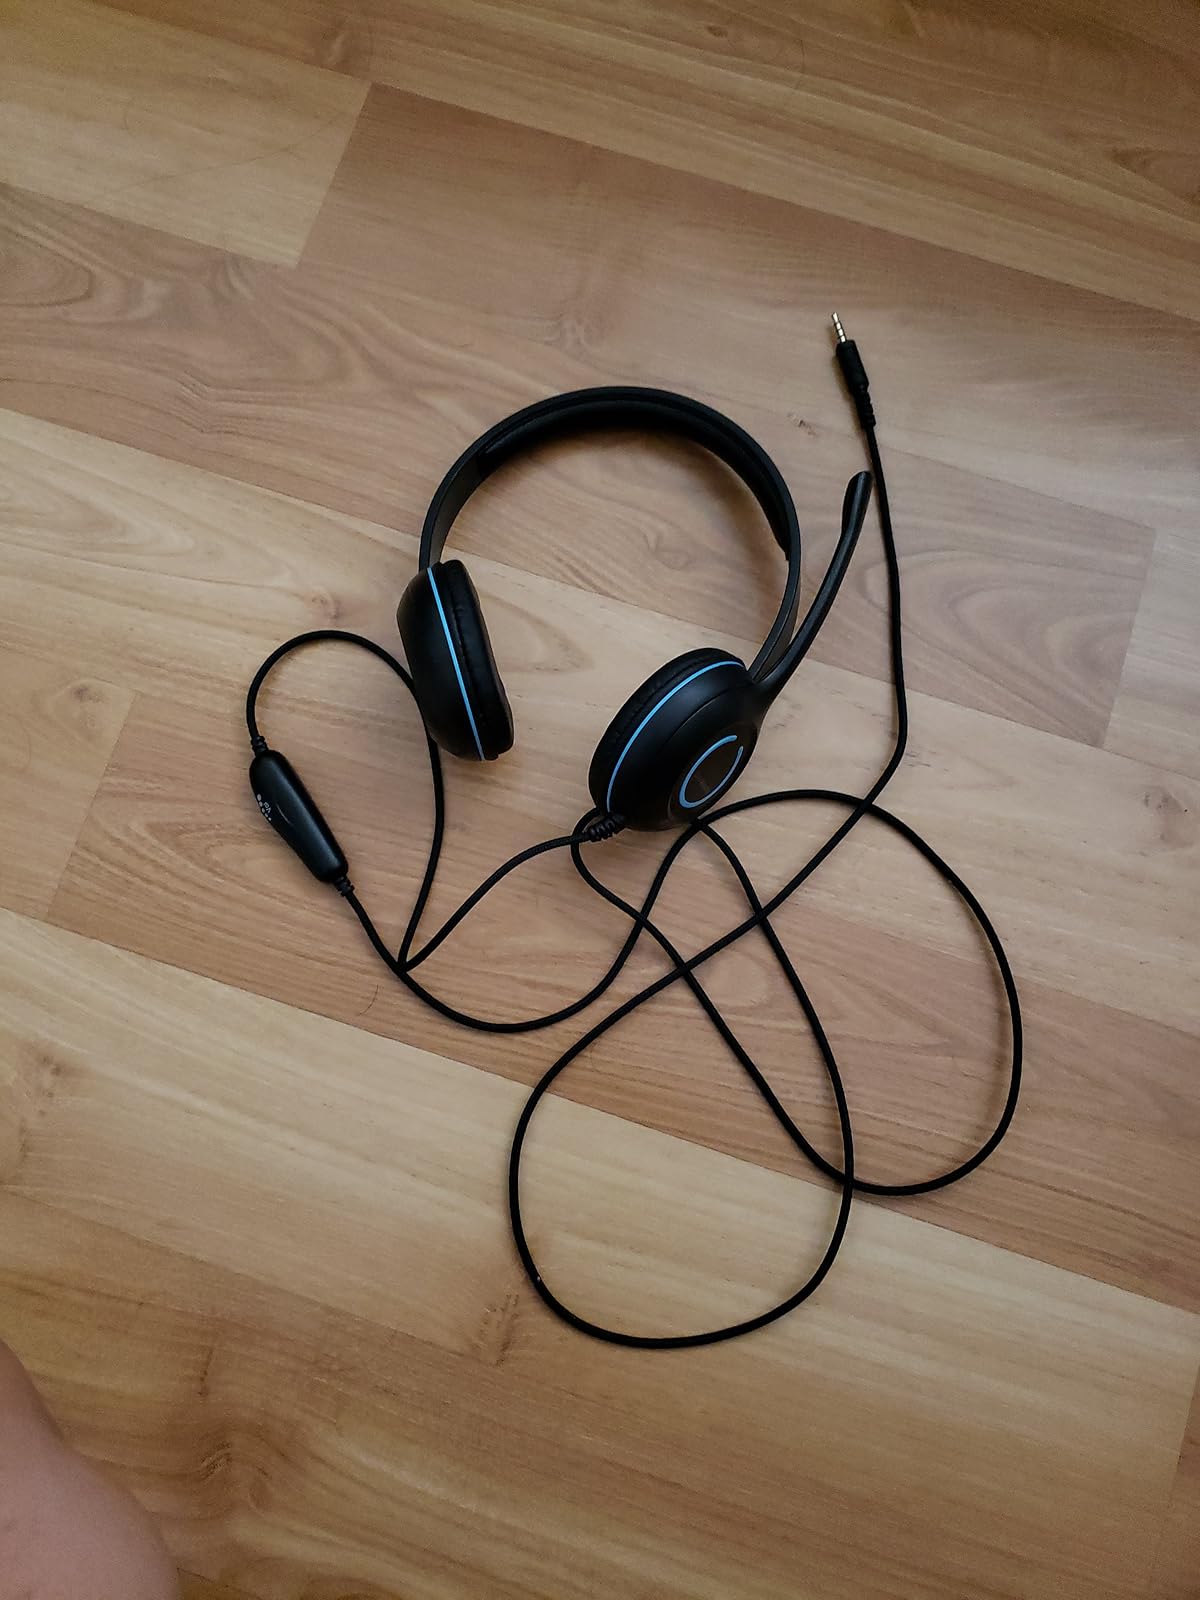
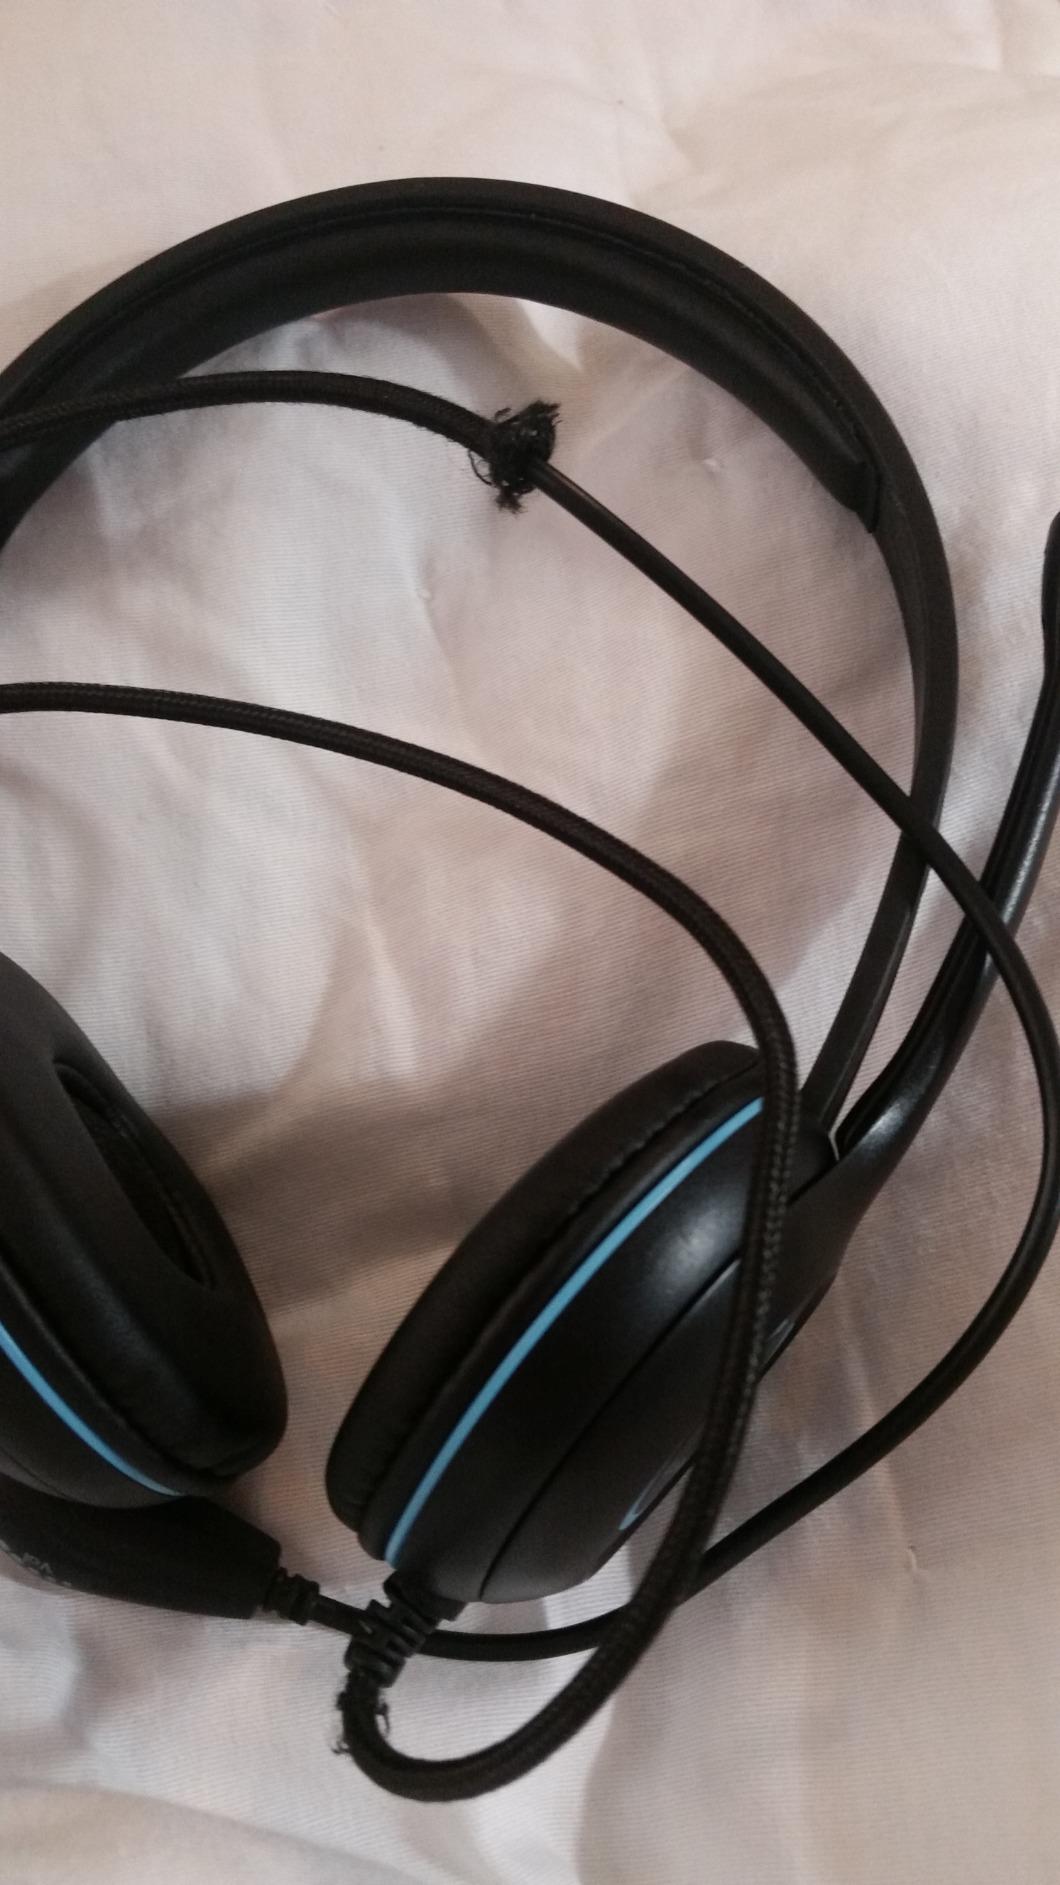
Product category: headphones
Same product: yes